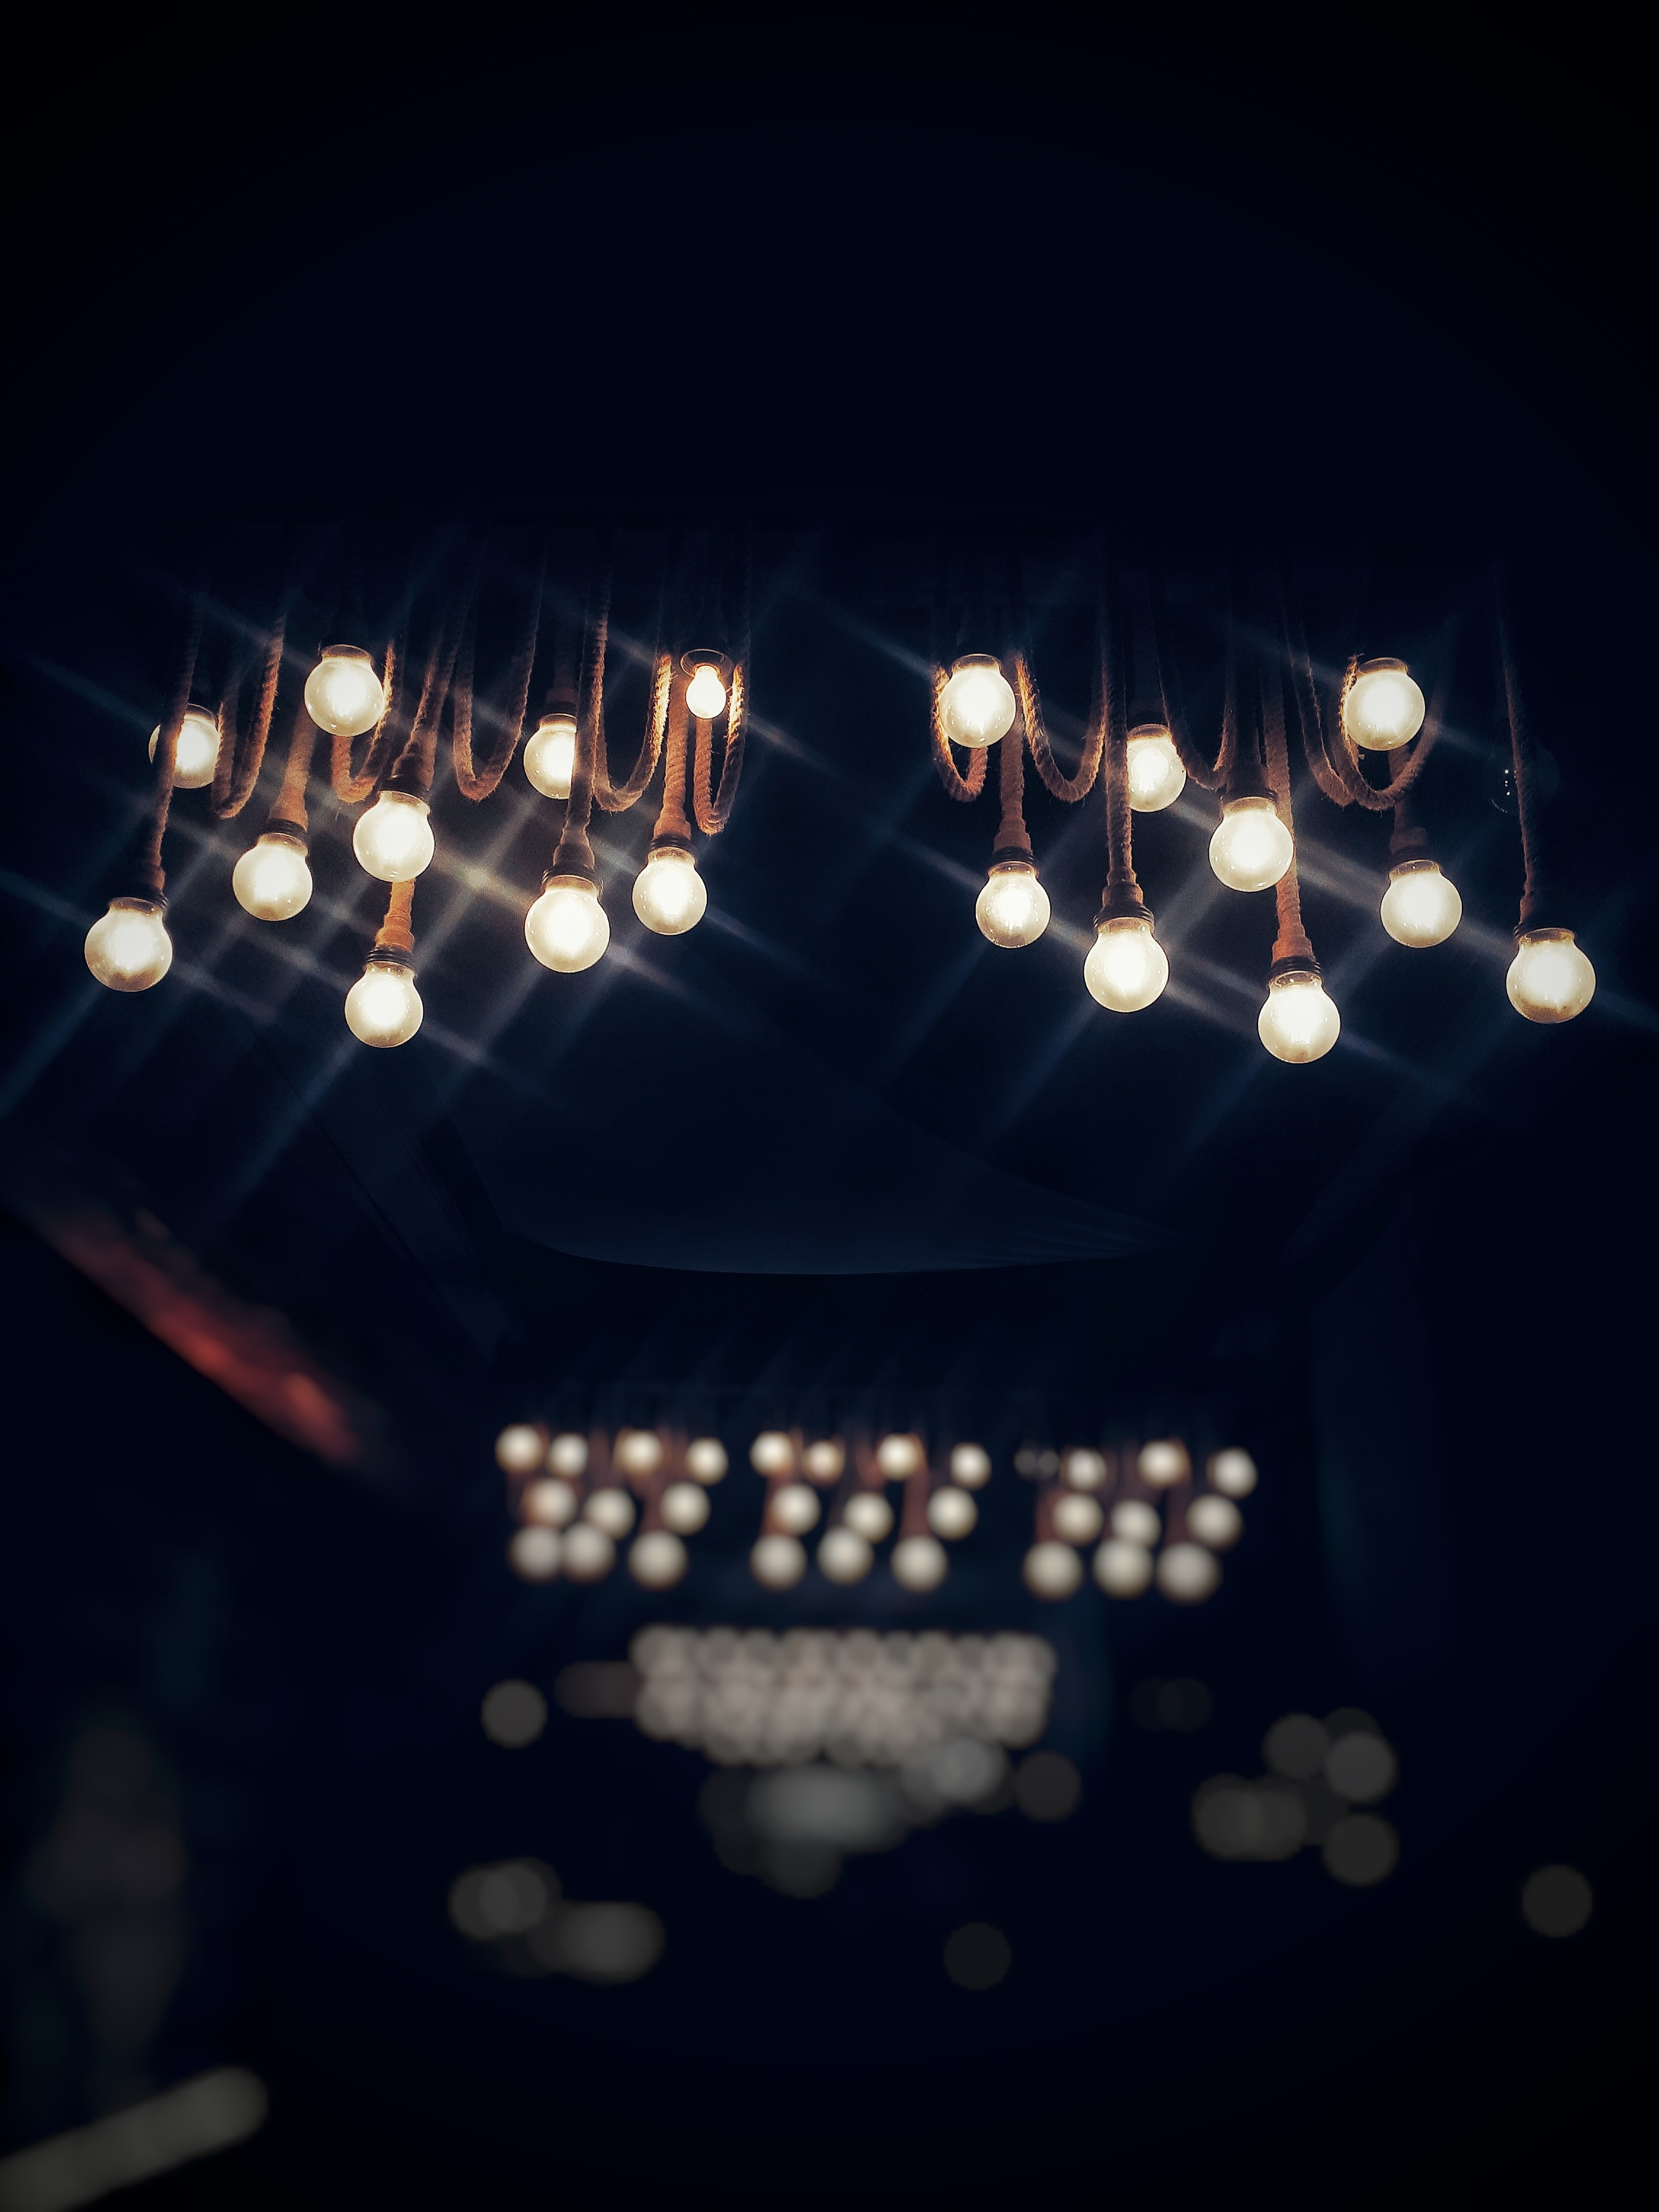
lighting, light, design, light fixture, pattern, night